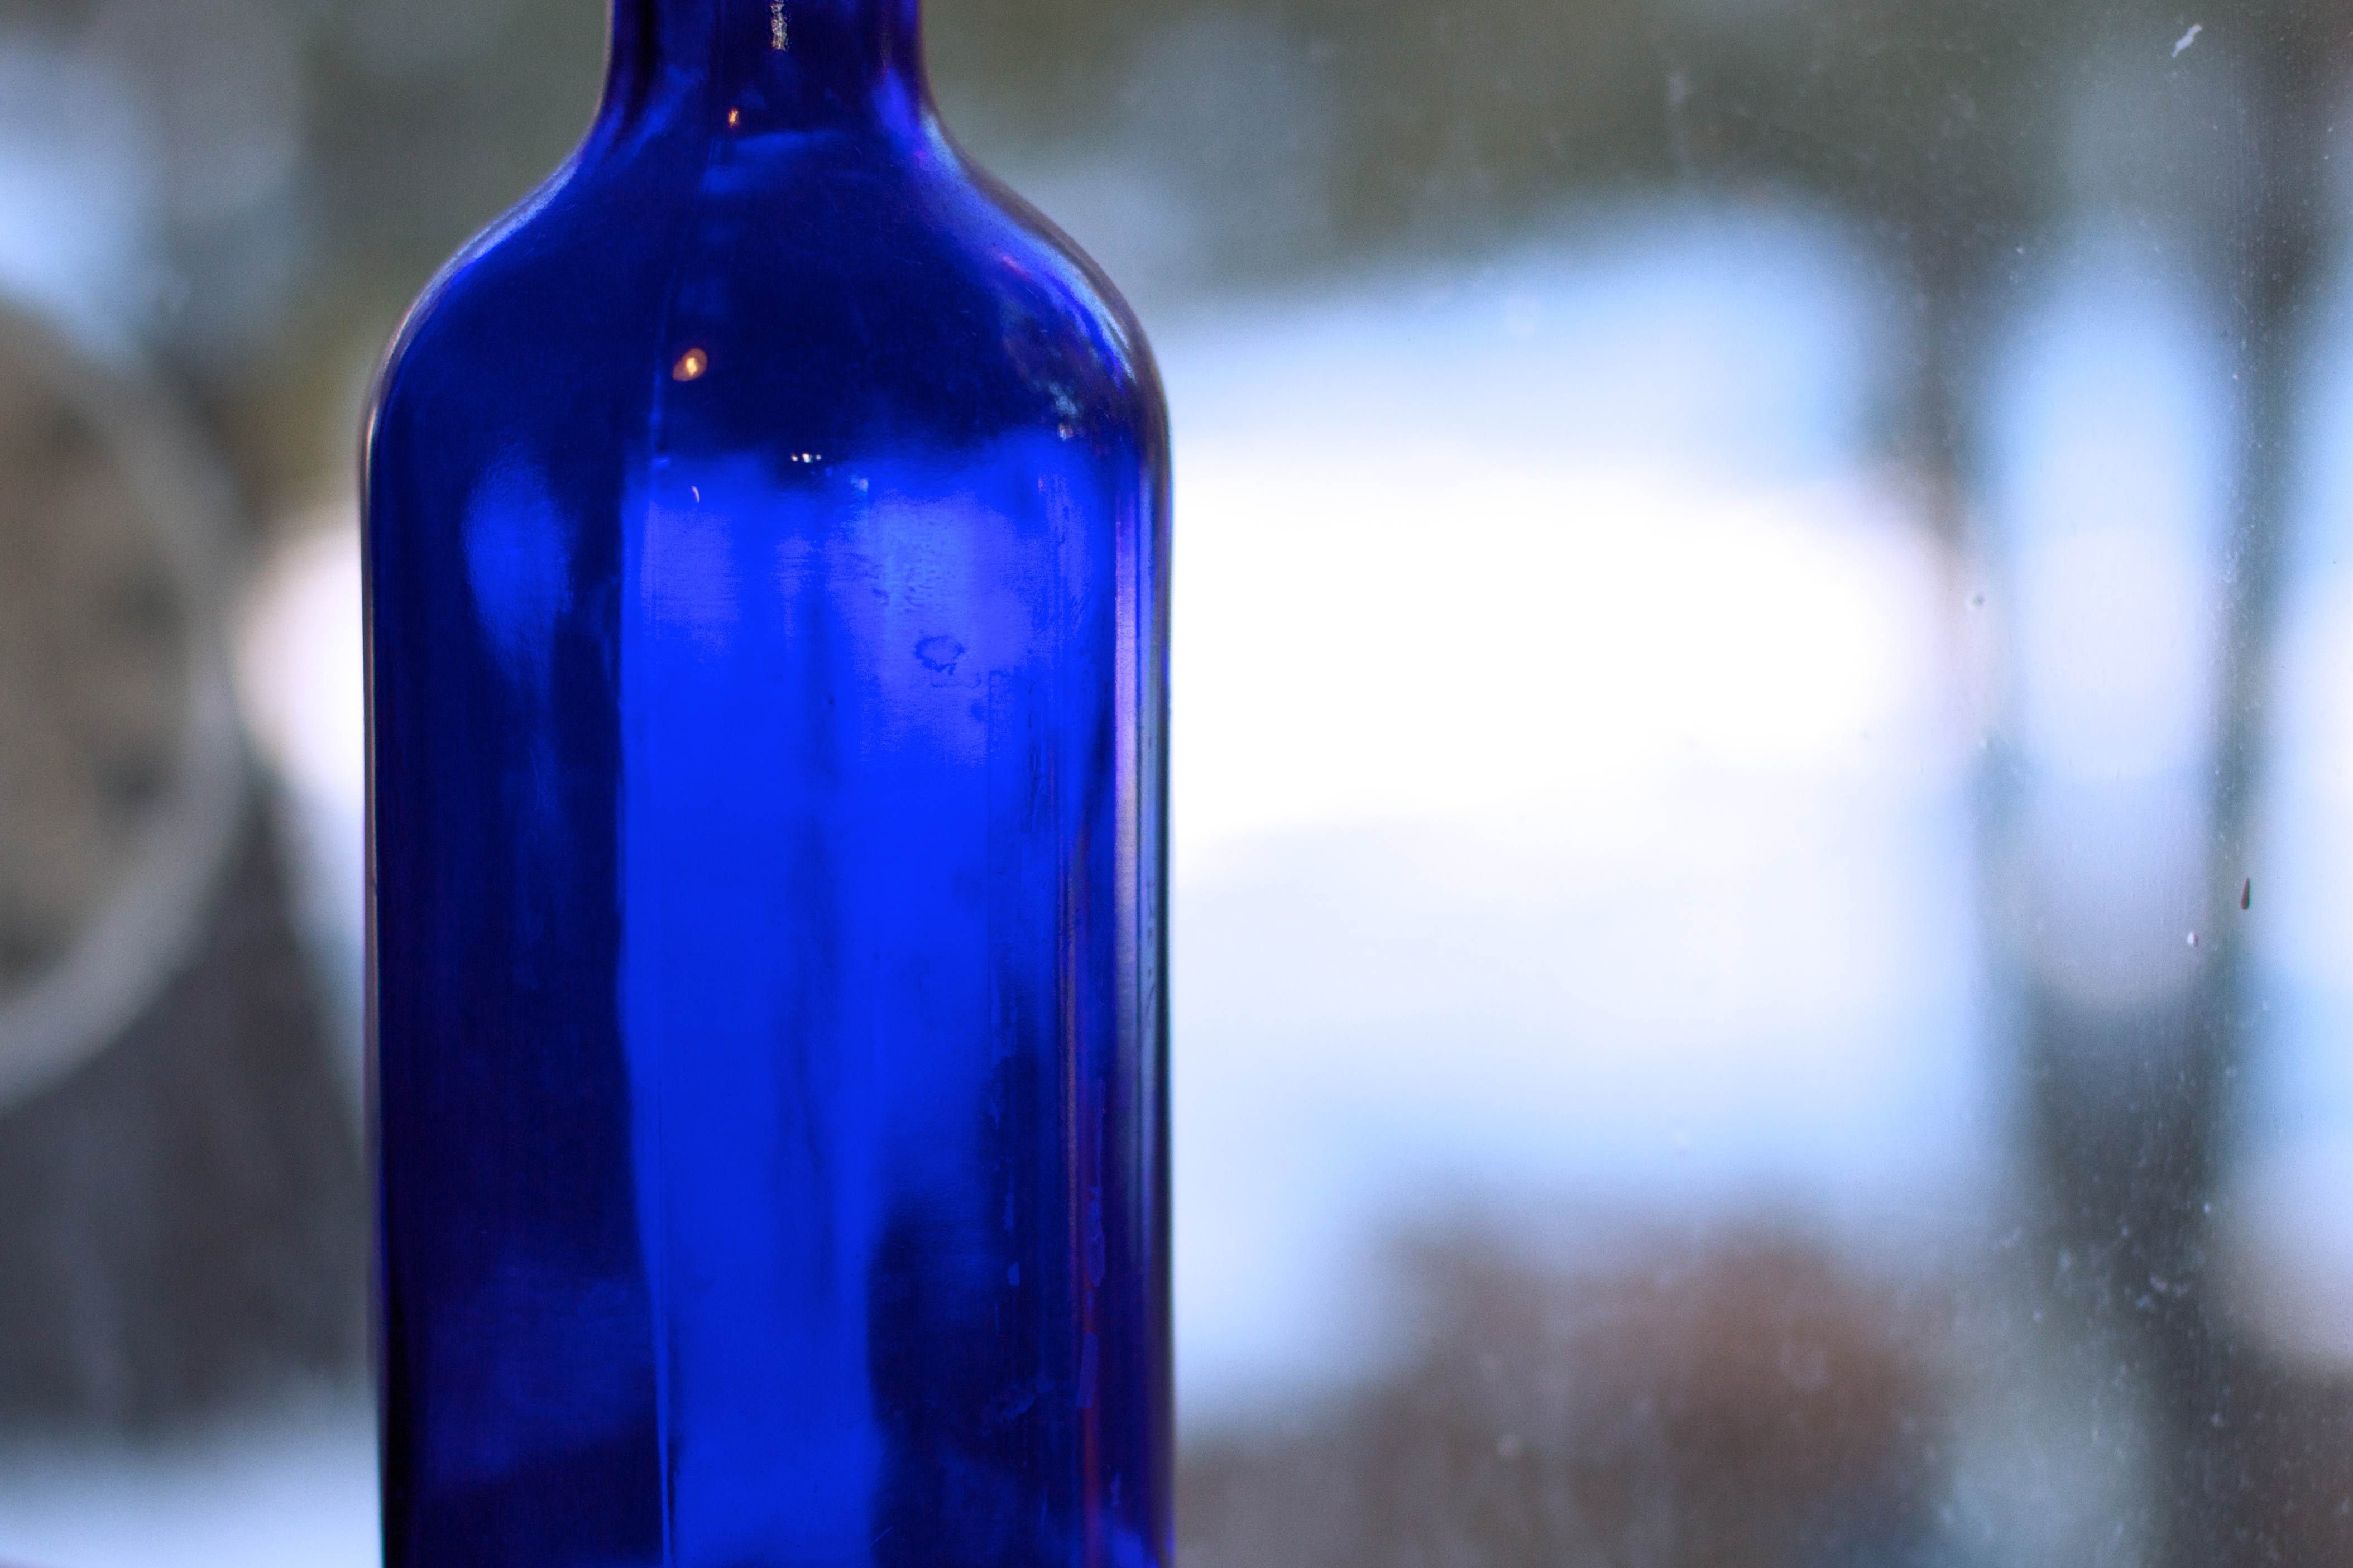
water, glass, drink, bottle, blue, glass bottle, cobalt blue, distilled beverage, drinkware